Canbelego

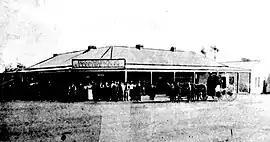
The Commercial Hotel - The longest-lived of Canbelego's four hotels c. 1904. This building was destroyed by fire in 1956.

Water was critical, in the semi-arid environment. Canbelego's mean annual rainfall is just under 400mm, but it can vary greatly from year to year, with drought an ever present risk. All watercourses in the area are ephemeral.